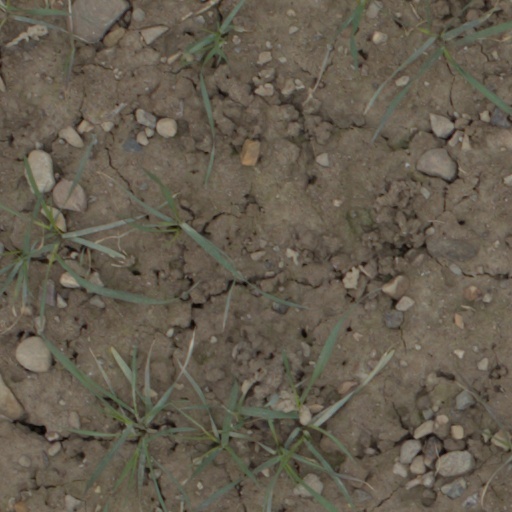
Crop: wheat